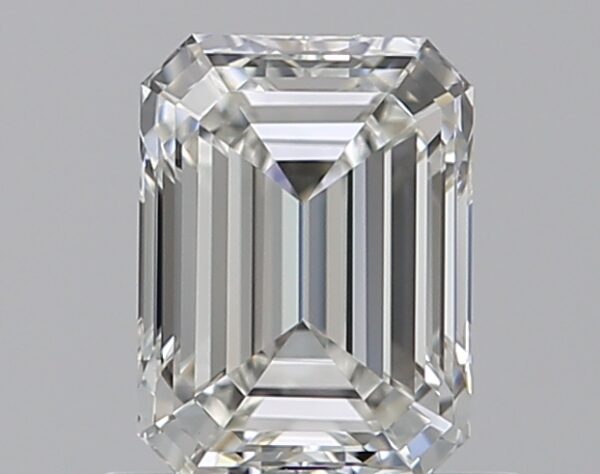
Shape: emerald
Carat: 0.7
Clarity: VVS1
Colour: G
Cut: EX
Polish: EX
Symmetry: EX
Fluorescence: N
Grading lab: GIA
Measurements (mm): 5.8 x 4.29 x 2.92